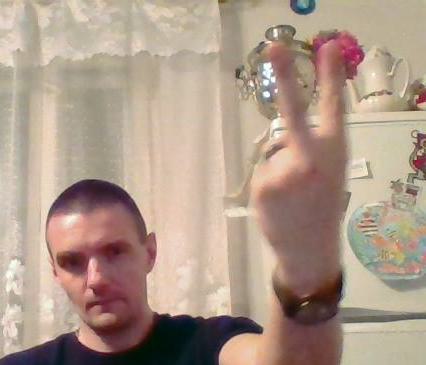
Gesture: peace_inverted